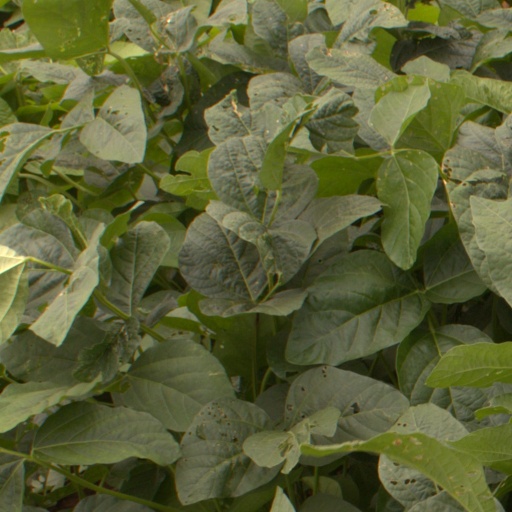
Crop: soybean